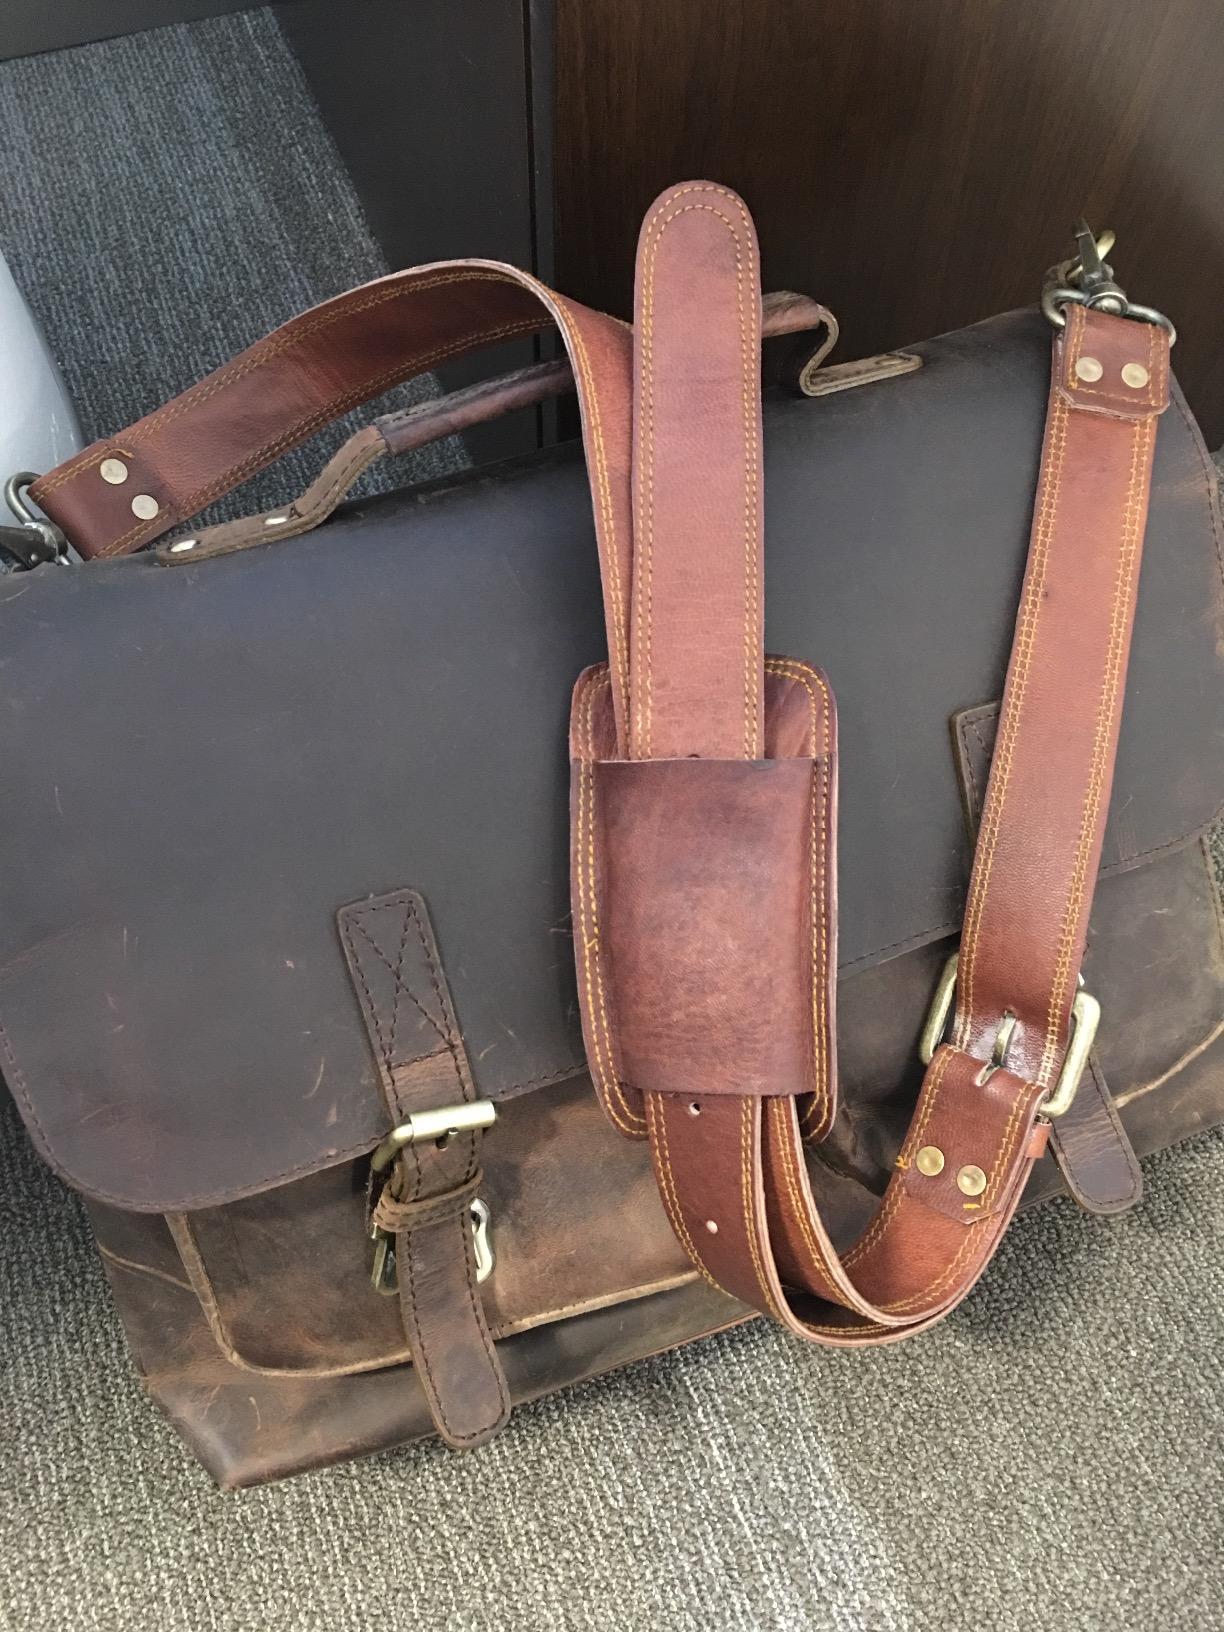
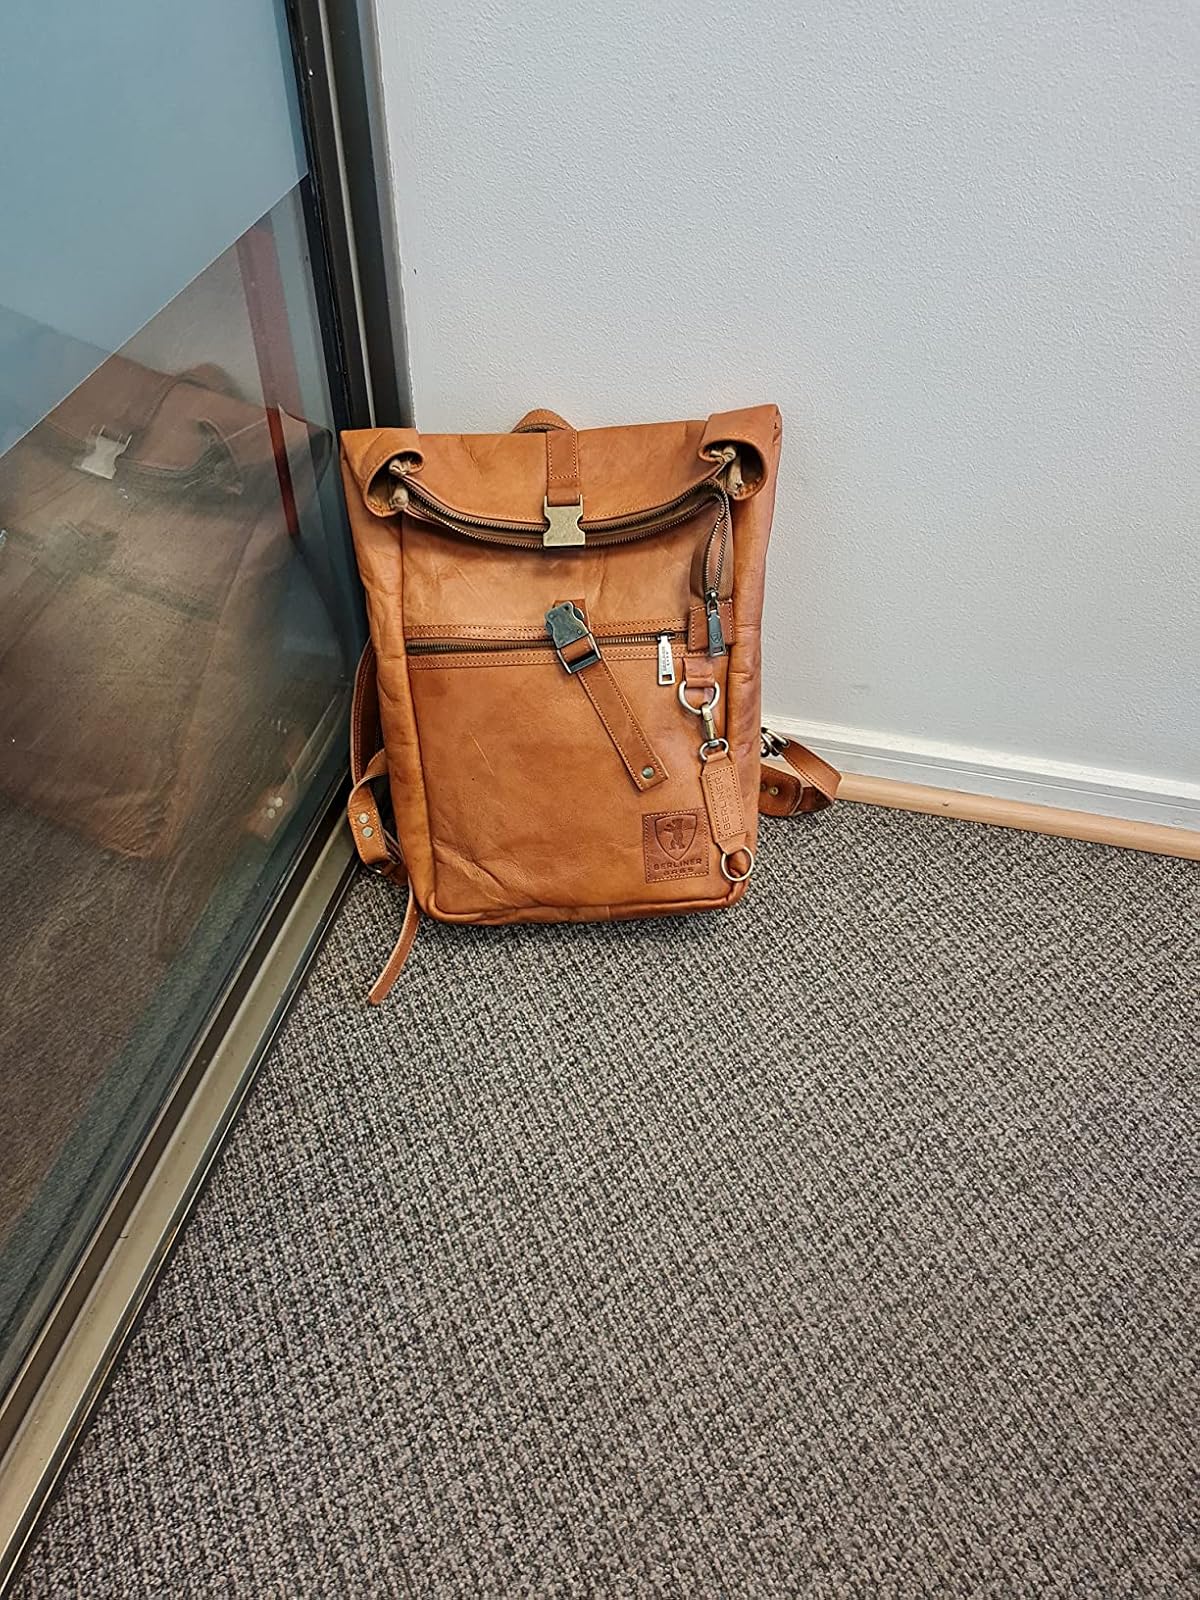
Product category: bag
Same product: no